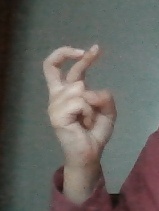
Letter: zay